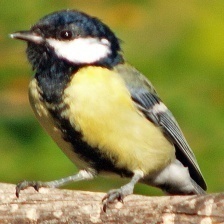
Species: PARUS MAJOR
Scientific name: PARUS MAJOR
ImageNet parent category: chickadee